Mademoiselle ma mère

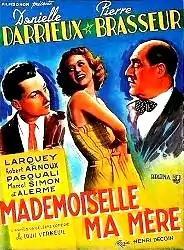
Theatrical poster

Mademoiselle ma mère (My Mother Is a Miss) is a 1937 French comedy film directed by Henri Decoin, and starring Danielle Darrieux, Pierre Brasseur and Pierre Larquey. The screenplay was written by Jean Boyer, based on a play by Louis Verneuil. The music score is by Georges Van Parys.